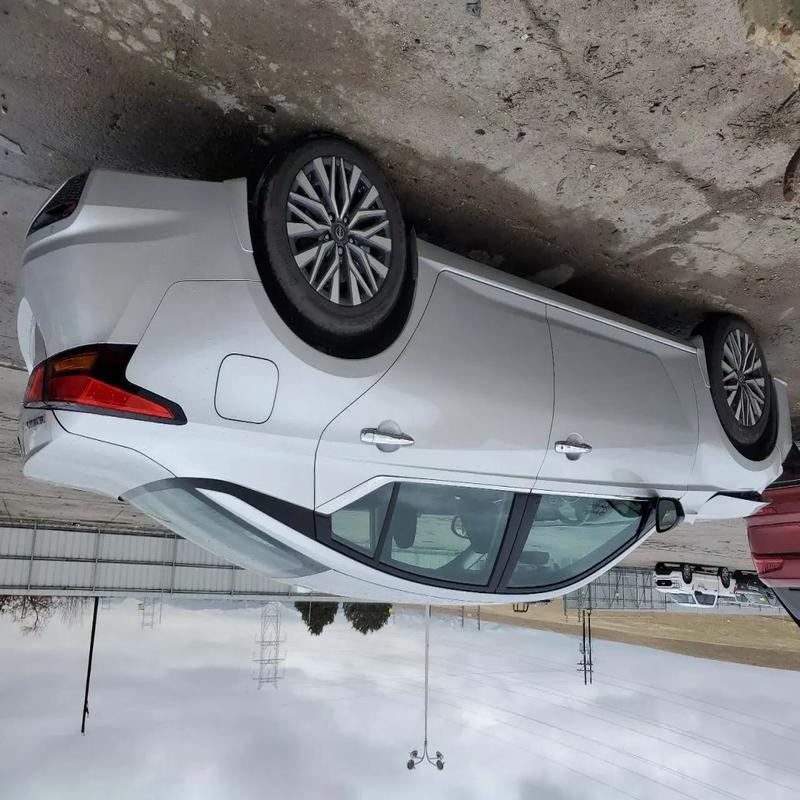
Aucun dommage détecté.
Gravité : aucun